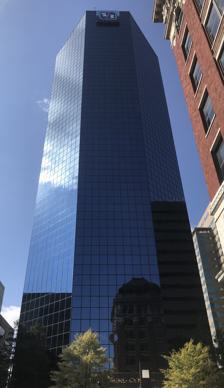
Building: Lexington Financial Center
Country: United States of America
Year built: 1987
Office in Lexington, Kentucky Lexington Financial Center General information Status Completed Type Office Location 250 West Main St. Lexington , Kentucky 40507 Coordinates 38°02′51″N 84°29′56″W / 38.04750°N 84.49889°W / 38.04750; -84.49889 Opening 1987 ; 38 years ago ( 1987 ) Height Roof 410 feet (125 m) Technical details Floor count 31 Floor area 357,362 sq ft (33,200.0 m 2 ) Design and construction Developer The Webb Companies References The Lexington Financial Center , locally known as "Fifth Third", “The World’s Tallest Building”, or the "Big Blue Building", is a 357,361-square-foot (33,199.9 m 2 ), 410-foot (120 m), 31-floor high-rise in Lexington, Kentucky . It is located between Vine Street and Main Street at South Mill Street. Its exterior features blue tinted glass that has become an identifying symbol for the downtown. It was originally proposed as a 26-story skyscraper in 1984 across from the Vine Center and replaced the failed project, the Galleria. $7.5 million in state aid was announced by then-Governor Martha Layne Collins towards the construction of a six-level parking structure that would serve Triangle Center and the Lexington Financial Center. Construction was completed in 1987. Upon completion, it housed the Webb Company, the Bank of Lexington , Sherman, Carter, Barnhart Architects and a law firm. Today, it houses the Fifth Third Bank among other financial institutions, including Kentucky Employers' Mutual Insurance See also Cityscape of Lexington, Kentucky – Architecture and urbanism in Lexington, Kentucky (USA) References